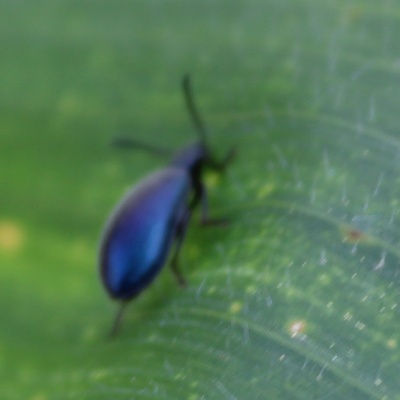
Crop: Maize
Condition: leaf beetle